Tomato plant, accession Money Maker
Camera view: bottom (45 deg); turntable rotation: 270 degrees
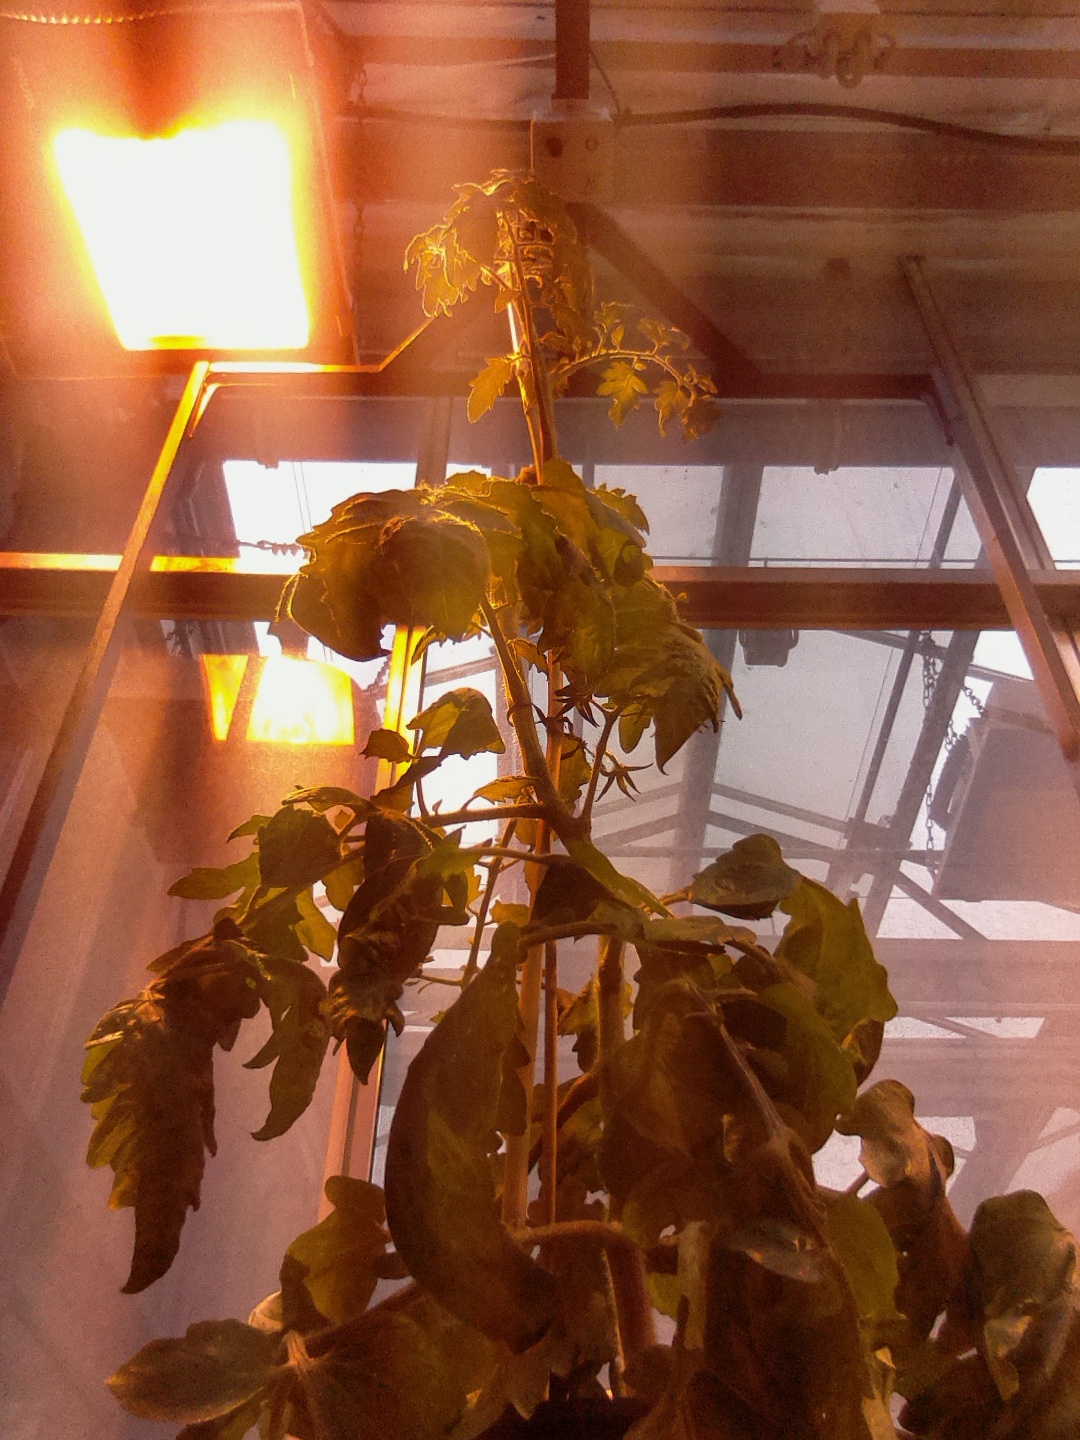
BBCH growth stage 67: Full flowering, 70%-80% of flowers open, more petals falling